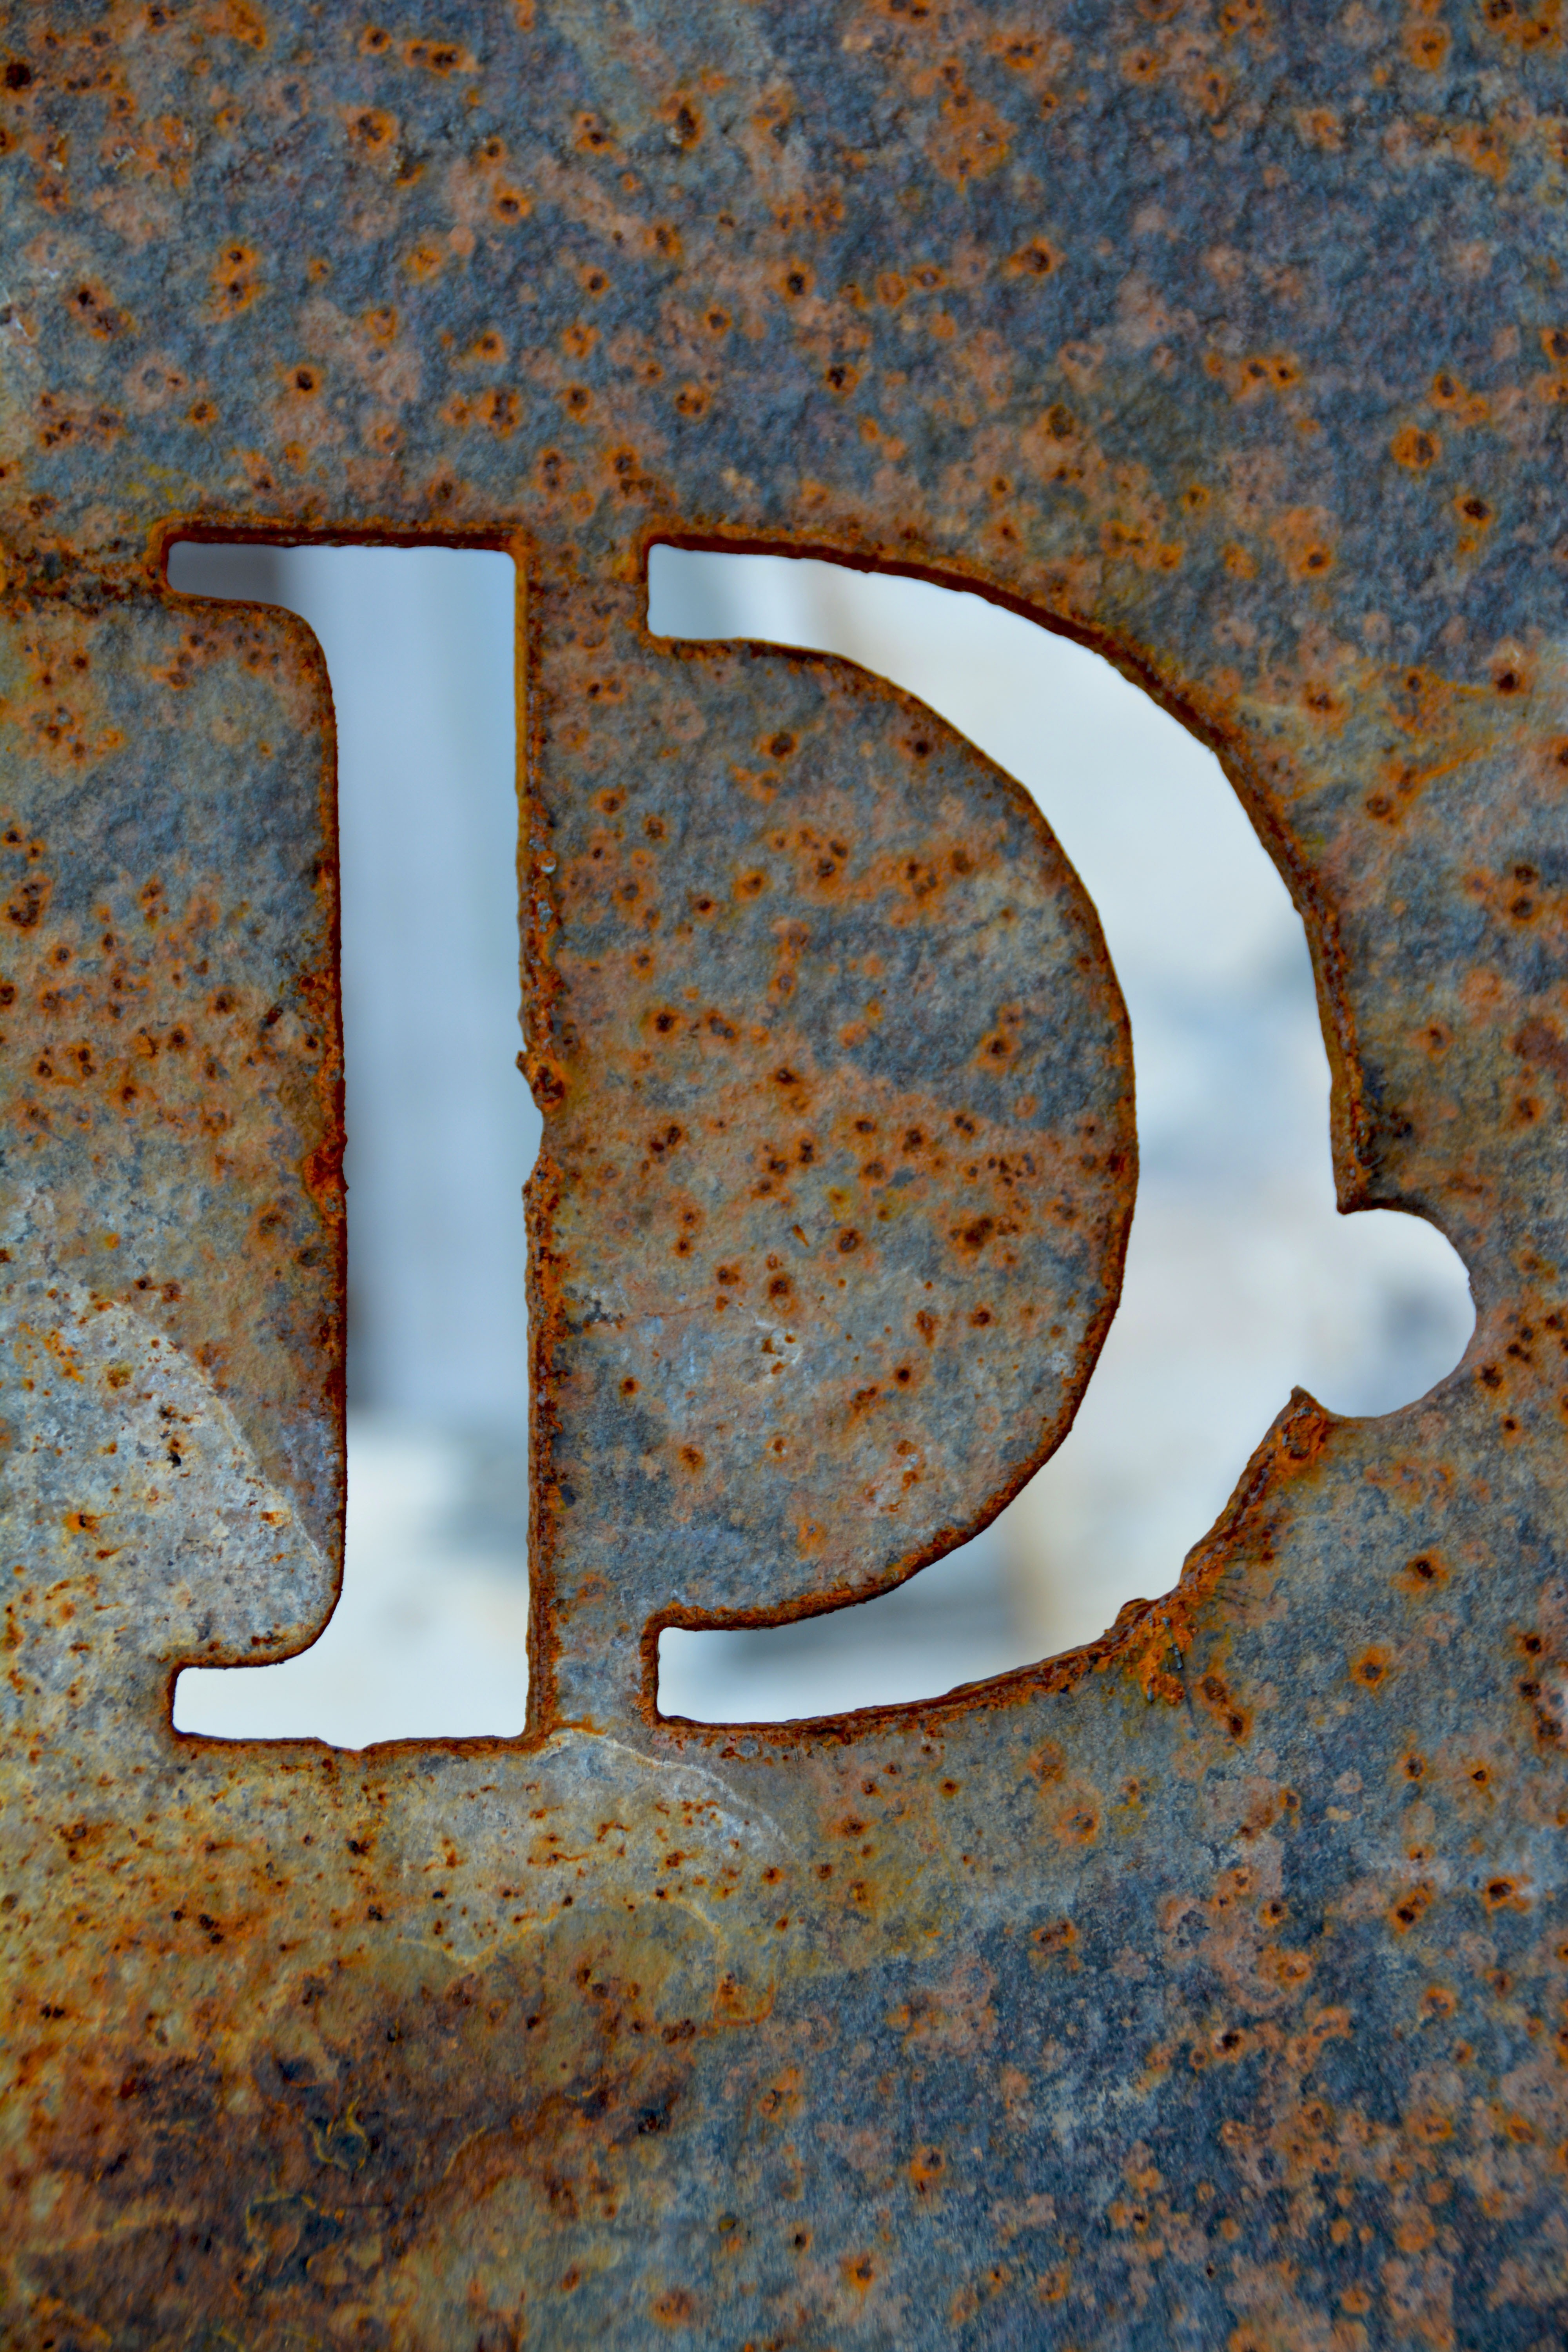
writing, read, vintage, antique, texture, number, old, steel, sign, rust, symbol, letter, alphabet, metal, brown, circle, weathered, education, font, capital, place, design, text, rusty, words, vertical, d, learning, abc, aged, nobody, distressed, letter d, house numbering